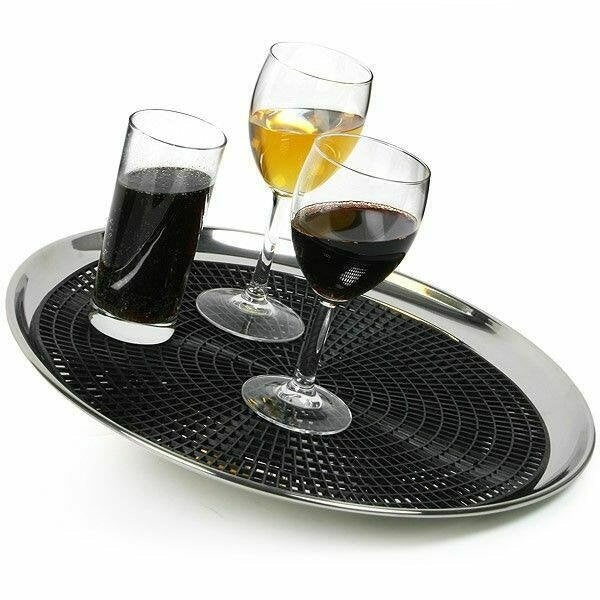
Anti-slip Måtte Til 41cm Bakke
Brand: Beaumont
Få et sikkert og stilfuldt køkken med Gozomos Anti-slip Måtte Til 41cm Bakke. Denne måtte er perfekt til at holde dine bakker og fade på plads, så du undgår uheld og spild. Med dens anti-slip overflade kan du være sikker på, at dine ting forbliver stabile og sikre. Vores måtte er lavet af høj kvalitet og er designet til at holde i lang tid. Og det bedste af det hele er, at den er på udsalg nu! Så skynd dig at få fat i denne fantastiske måtte til en billig pris, før tilbuddet slutter. Gozomo.dk tilbyder et bredt udvalg af barudstyr, herunder bardiske og barmåtter, til hjemmet og køkkenet. Vores produkter er af høj kvalitet og tilbydes til gode priser. Vi har alt, hvad du behøver for at skabe den perfekte baroplevelse derhjemme. Uanset om du er en erfaren bartender eller bare elsker at underholde gæster, har vi det rigtige udstyr til dig. Og med vores udsalg og tilbud kan du få det hele til endnu billigere priser. Gør dit hjem til det ultimative sted at nyde en drink med vores fantastiske barudstyr. Opgrader dit hjem med Gozomo produkter! Vores sortiment til boligen, køkkenet og hjemmet er nu på udsalg, så du kan få kvalitetsprodukter til fantastiske priser. Uanset om du leder efter køkkenudstyr, boligtilbehør eller praktiske løsninger til hjemmet, har vi det hele. Vores produkter er ikke kun billige, men også af høj kvalitet, så du får mest muligt for pengene. Gå ikke glip af vores fantastiske tilbud - besøg vores hjemmeside i dag og opgrader dit hjem til en overkommelig pris! Bestil haveservice nemt – Ring eller skriv til os i dag! Bestil Beskæring af hæk her
Category: Home & Garden > Kitchen & Dining > Kitchen Tools & Utensils > Sink Mats & Grids